Kil Sŏnju

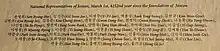
Kil Sŏnju listed as a signer of the Korean Declaration of Independence on May 1st, 1919

In his later life, Kil was arrested and spent two and a half years in prison for his commitment to independence. While in prison, Kil is said to have read the book of Revelation hundreds of times. Upon his return to Jungdaehyun church, he began preaching fervently about the second coming of Christ. Due to his increasingly conservative faith, Kil resigned as senior pastor of the church in 1926. Nearly blind, Kil continued his evangelism leading revival services and preaching about the second coming until his death.